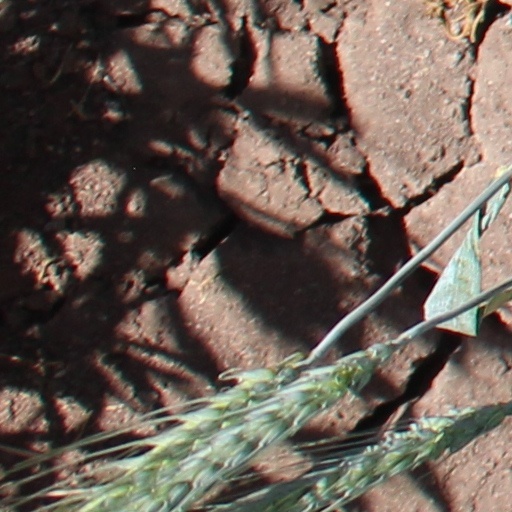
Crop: wheat